Office of Strategic Services

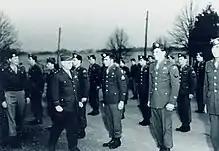
General William J. Donovan reviews Operational Group members in Bethesda, Maryland, prior to their departure for China in 1945.

William Casey, who headed up OSS's Europe-based human-intelligence operations, the Secret Intelligence Branch, and went on to become director of the CIA, wrote in his autobiography, "The Secret War Against Hitler", that Ellis was not only writing blueprints but involved in on-the-ground, logistical programs: "Dick Ellis, [an] experienced British pro, helped establish training centres, mostly around Washington." United States Assistant Secretary of State Adolf Berle commented: "The really active head of the intelligence section in [William] Donovan's [OSS] group is [Ellis] ... in other words, [Stephenson's] assistant in the British intelligence [sic] is running Donovan's intelligence service."